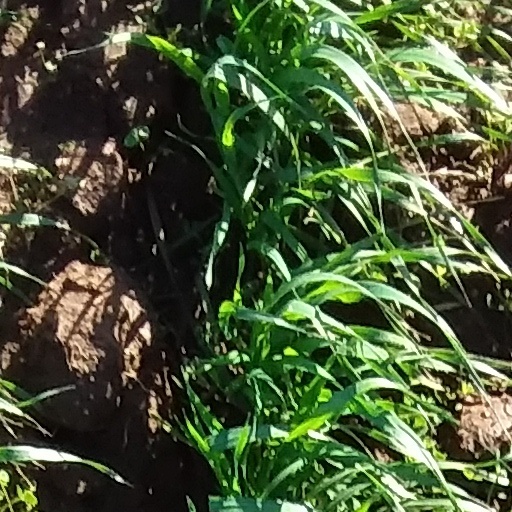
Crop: wheat